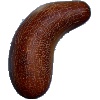
Label: Cucumber Ripe 1